Royal Victoria Dock

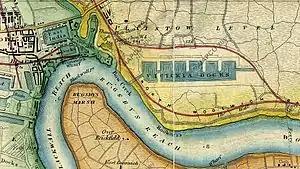
Map c1872, showing Victoria Docks, now Royal Victoria Dock, Bow Creek and the Thames Ironworks and Shipbuilding Company

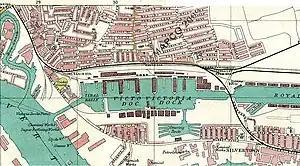
Map 1908, showing Canning Town, Royal Victoria Dock, part of Royal Albert Dock

Although, the structure was in place in the year 1850, it was opened in 1855, on a previously uninhabited area of the Plaistow Marshes. It was the first of the Royal Docks and the first London dock to be designed specifically to accommodate large steam ships. It was also the first to use hydraulic power to operate its machinery and the first to be connected to the national railway network, via the Eastern Counties and Thames Junction Railway section of what is now the North London line. It was initially known as "Victoria Dock"; the prefix "Royal" was granted in 1880.